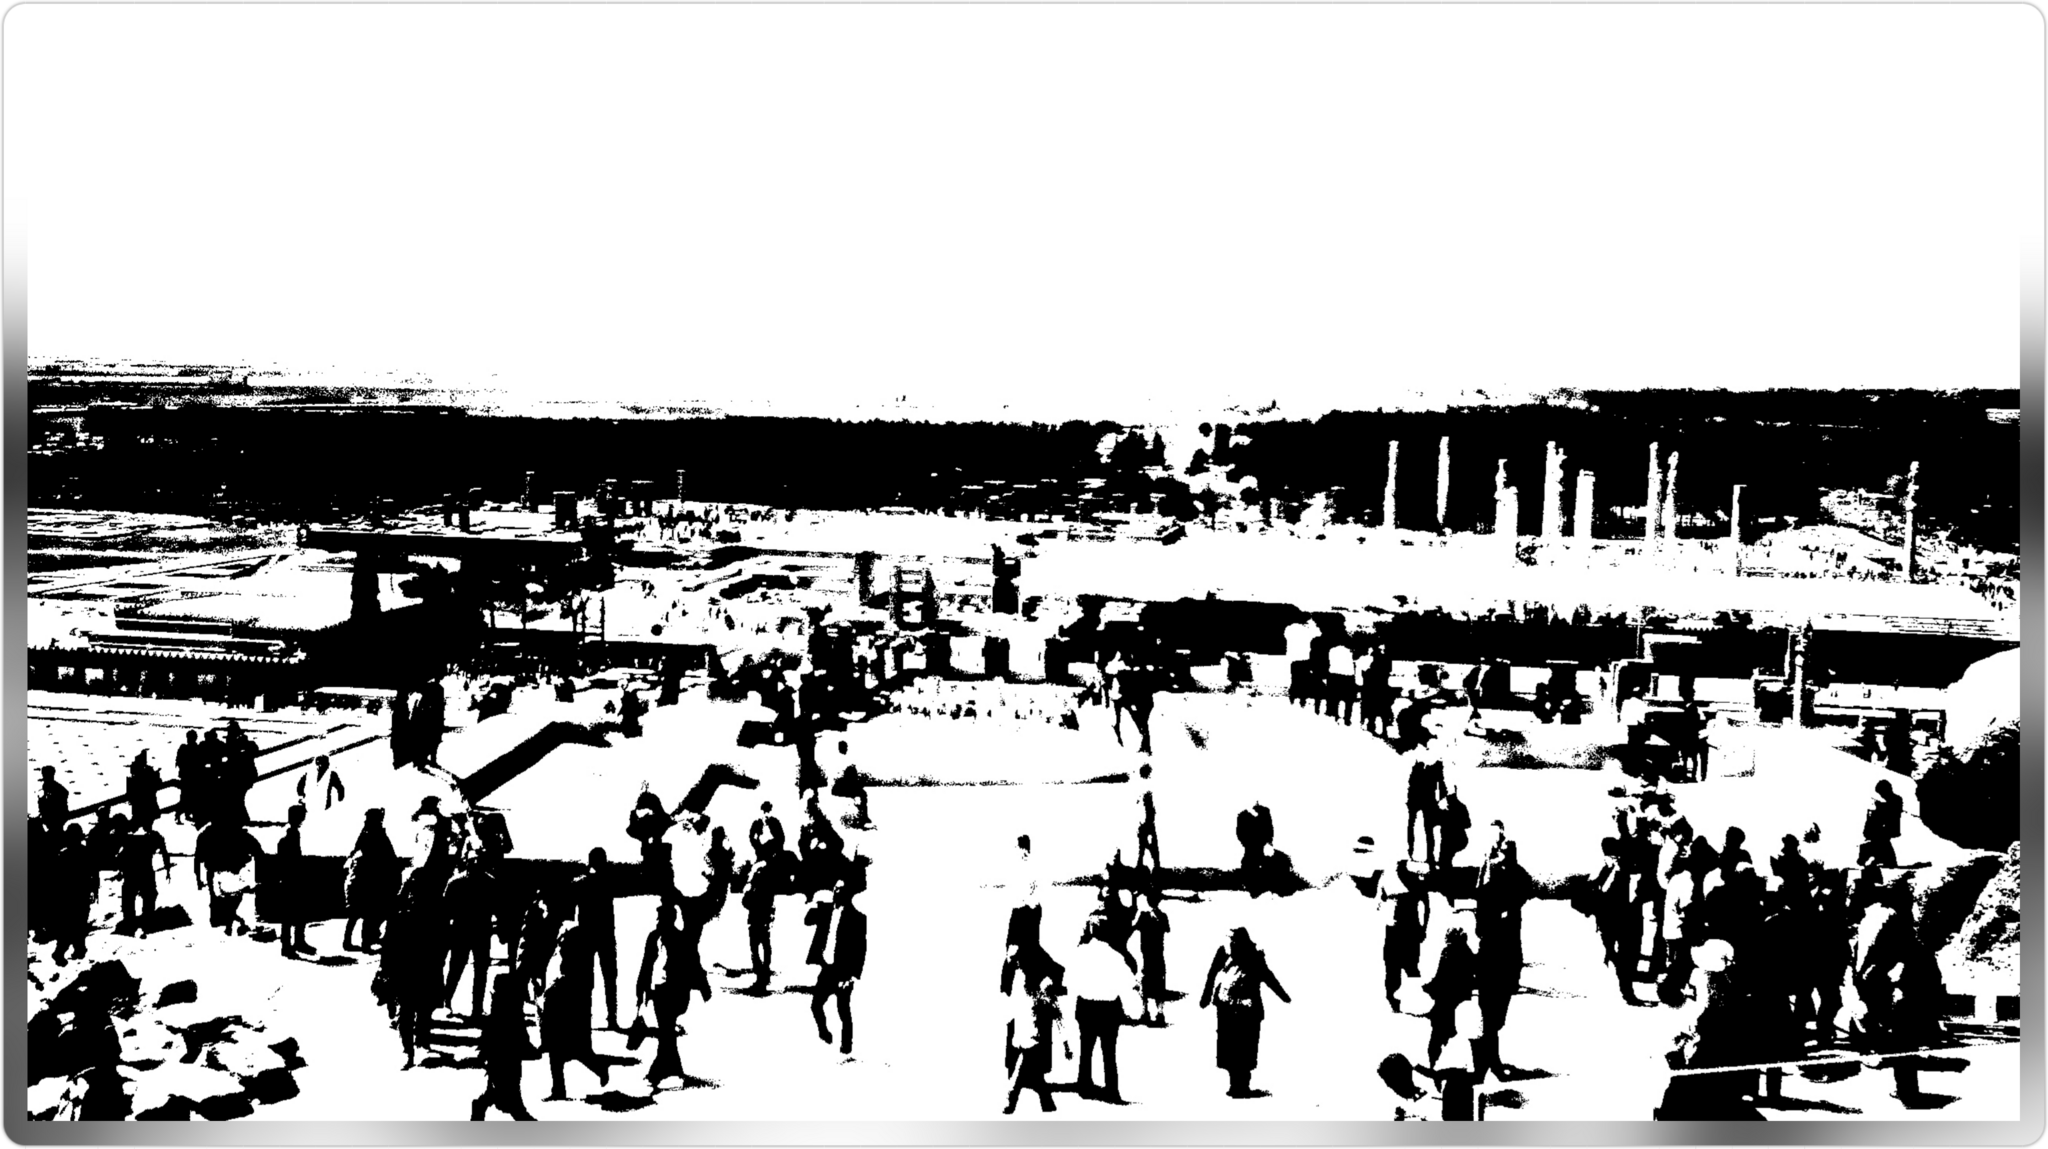
Title: محوطه تخت جمشید
Date: 2016-10-04
Categories: Self-published work, Images from Wiki Loves Monuments 2016, Cultural heritage monuments in Iran with known IDs, Uploaded via Campaign:wlm-ir, Images from Wiki Loves Monuments 2016 in Iran, Images from Wiki Loves Monuments in Marvdasht, People in Persepolis, Iran photographs taken on 2016-10-04, Unidentified cultural heritage monuments in Iran